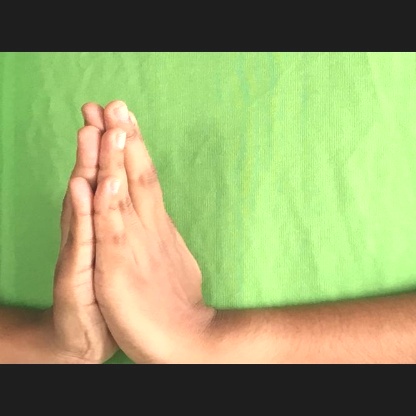
Mudra: Anjali